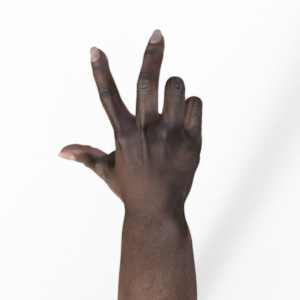
Label: scissors